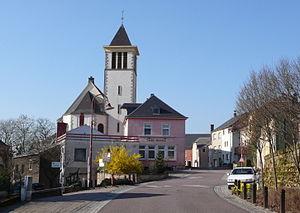
Le centre de Reckange-sur-Mess (Luxembourg) et son église Lëtzebuergesch: Recken op der Mess
Reckange-sur-Mess est une localité luxembourgeoise et le chef-lieu de la commune portant le même nom située dans le canton d'Esch-sur-Alzette.